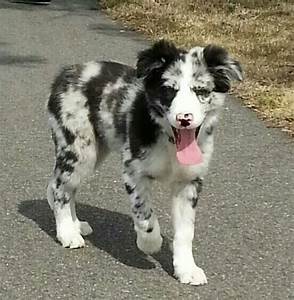
Label: cane